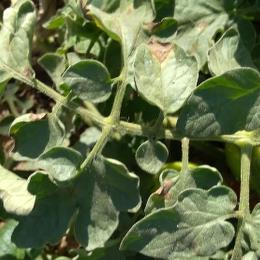
Crop: Tomato
Condition: virosis-d